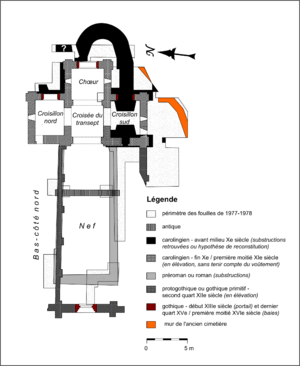
L'église Notre-Dame-de-la-Nativité et Saint-Jacques de Champlieu est une ancienne église catholique paroissiale située à Orrouy, en France. Elle est connue localement comme la chapelle romane de Champlieu. Les origines de ce qu'il convient plutôt d'appeler une église restent dans l'ombre. Elle pouvait accueillir entre 620 et 640 fidèles, et des fouilles archéologiques ont démontré qu'elle remplace un édifice de l'époque carolingienne au moins aussi grand, voire plus important : situé sur l'un des chemins de Compostelle se confondant avec la chaussée Brunehaut, Champlieu devait avoir une certaine importance jusqu'à l'abandon de cette voie. Au Moyen Âge, pendant une période impossible à préciser, l'église appartient à l'abbaye bénédictine Saint-Crespin-le-Grand de Soissons. Elle est dédiée à Notre-Dame-de-la-Nativité et un prieuré y est associé. Au XVIᵉ siècle au plus tard, église et prieuré dépendent du prieuré de Saint-Thibaut. Après plusieurs incendies, ce prieuré avec sa dépendance de Champlieu sont donnés au couvent des Bénédictins anglais de Paris vers le début du XVIIᵉ siècle.